Kosovo Security Force Band

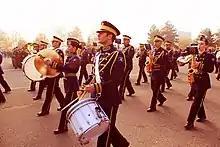
The band marching in November 2012

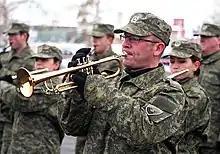

The Kosovo Security Force Band is a professional military band from the Republic of Kosovo. It performs on all public holidays in the republic, including Independence Day, Constitution Day, and Europe Day. It coordinates with the FSK Ceremonial Guard to participate in ceremonial events.